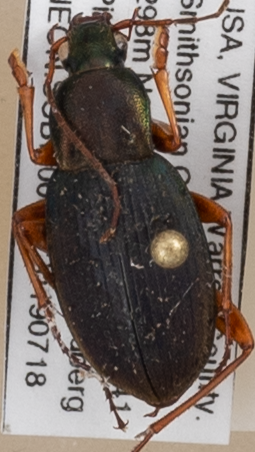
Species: Chlaenius aestivus
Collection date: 2019-07-18
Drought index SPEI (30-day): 0.376
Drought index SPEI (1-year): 2.09
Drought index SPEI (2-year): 2.09